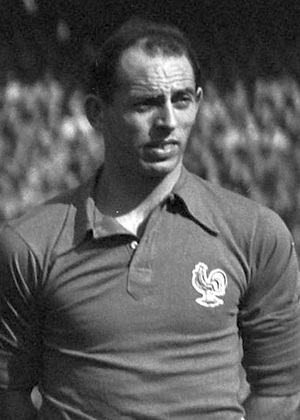
Roger Marche est un footballeur international français né le 5 mars 1924 à Villers-Semeuse et mort le 1ᵉʳ novembre 1997 à Charleville-Mézières. Il évolue au poste d'arrière gauche du milieu des années 1940 au début des années 1960.